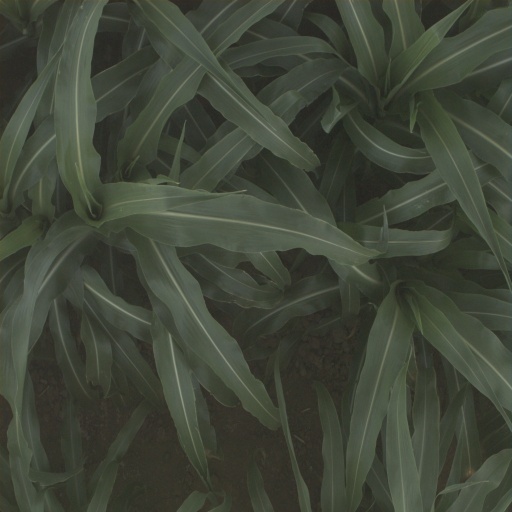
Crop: sorghum